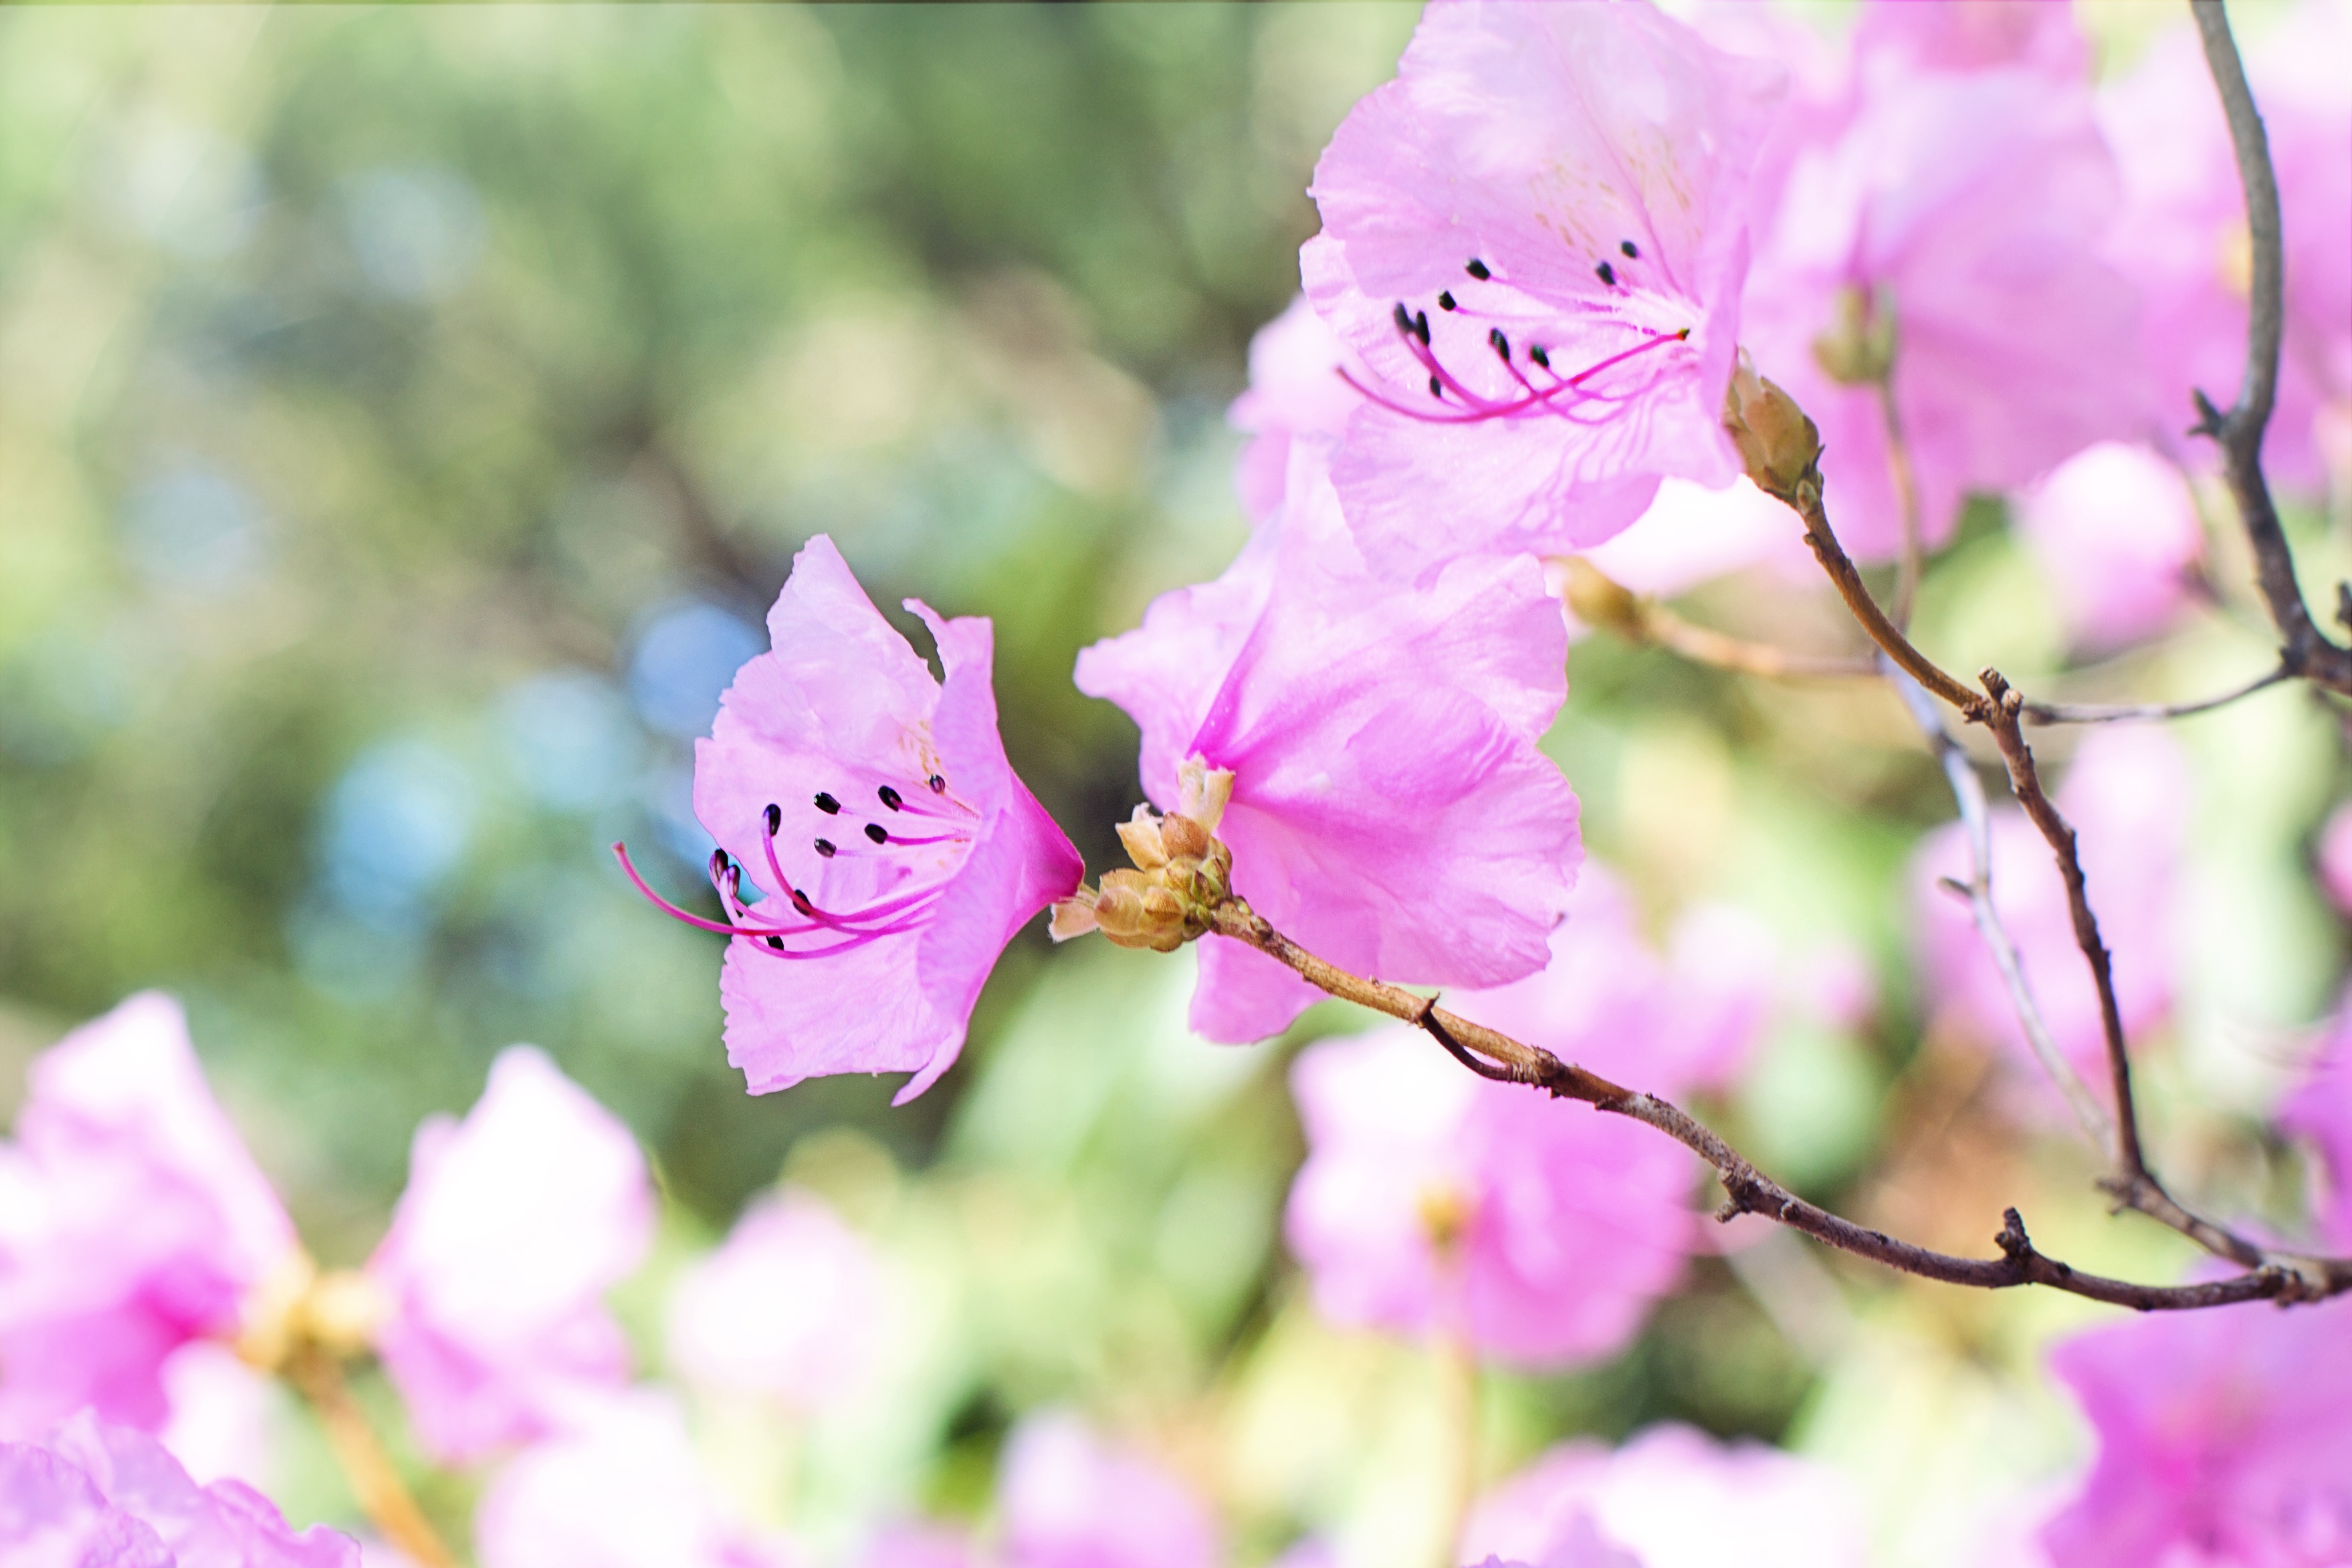
nature, branch, blossom, plant, leaf, flower, petal, spring, botany, blooming, pink, flora, season, cherry blossom, wildflower, shrub, macro photography, flowering plant, spring blossoms, pink flowers on tree, woody plant, land plant